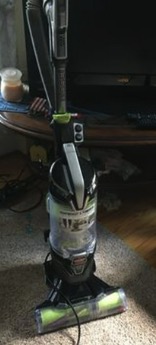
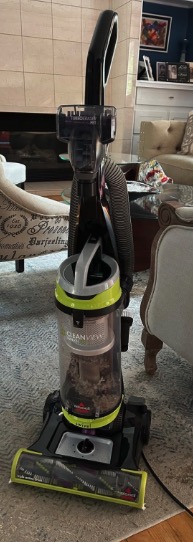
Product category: items_vacuum
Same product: no